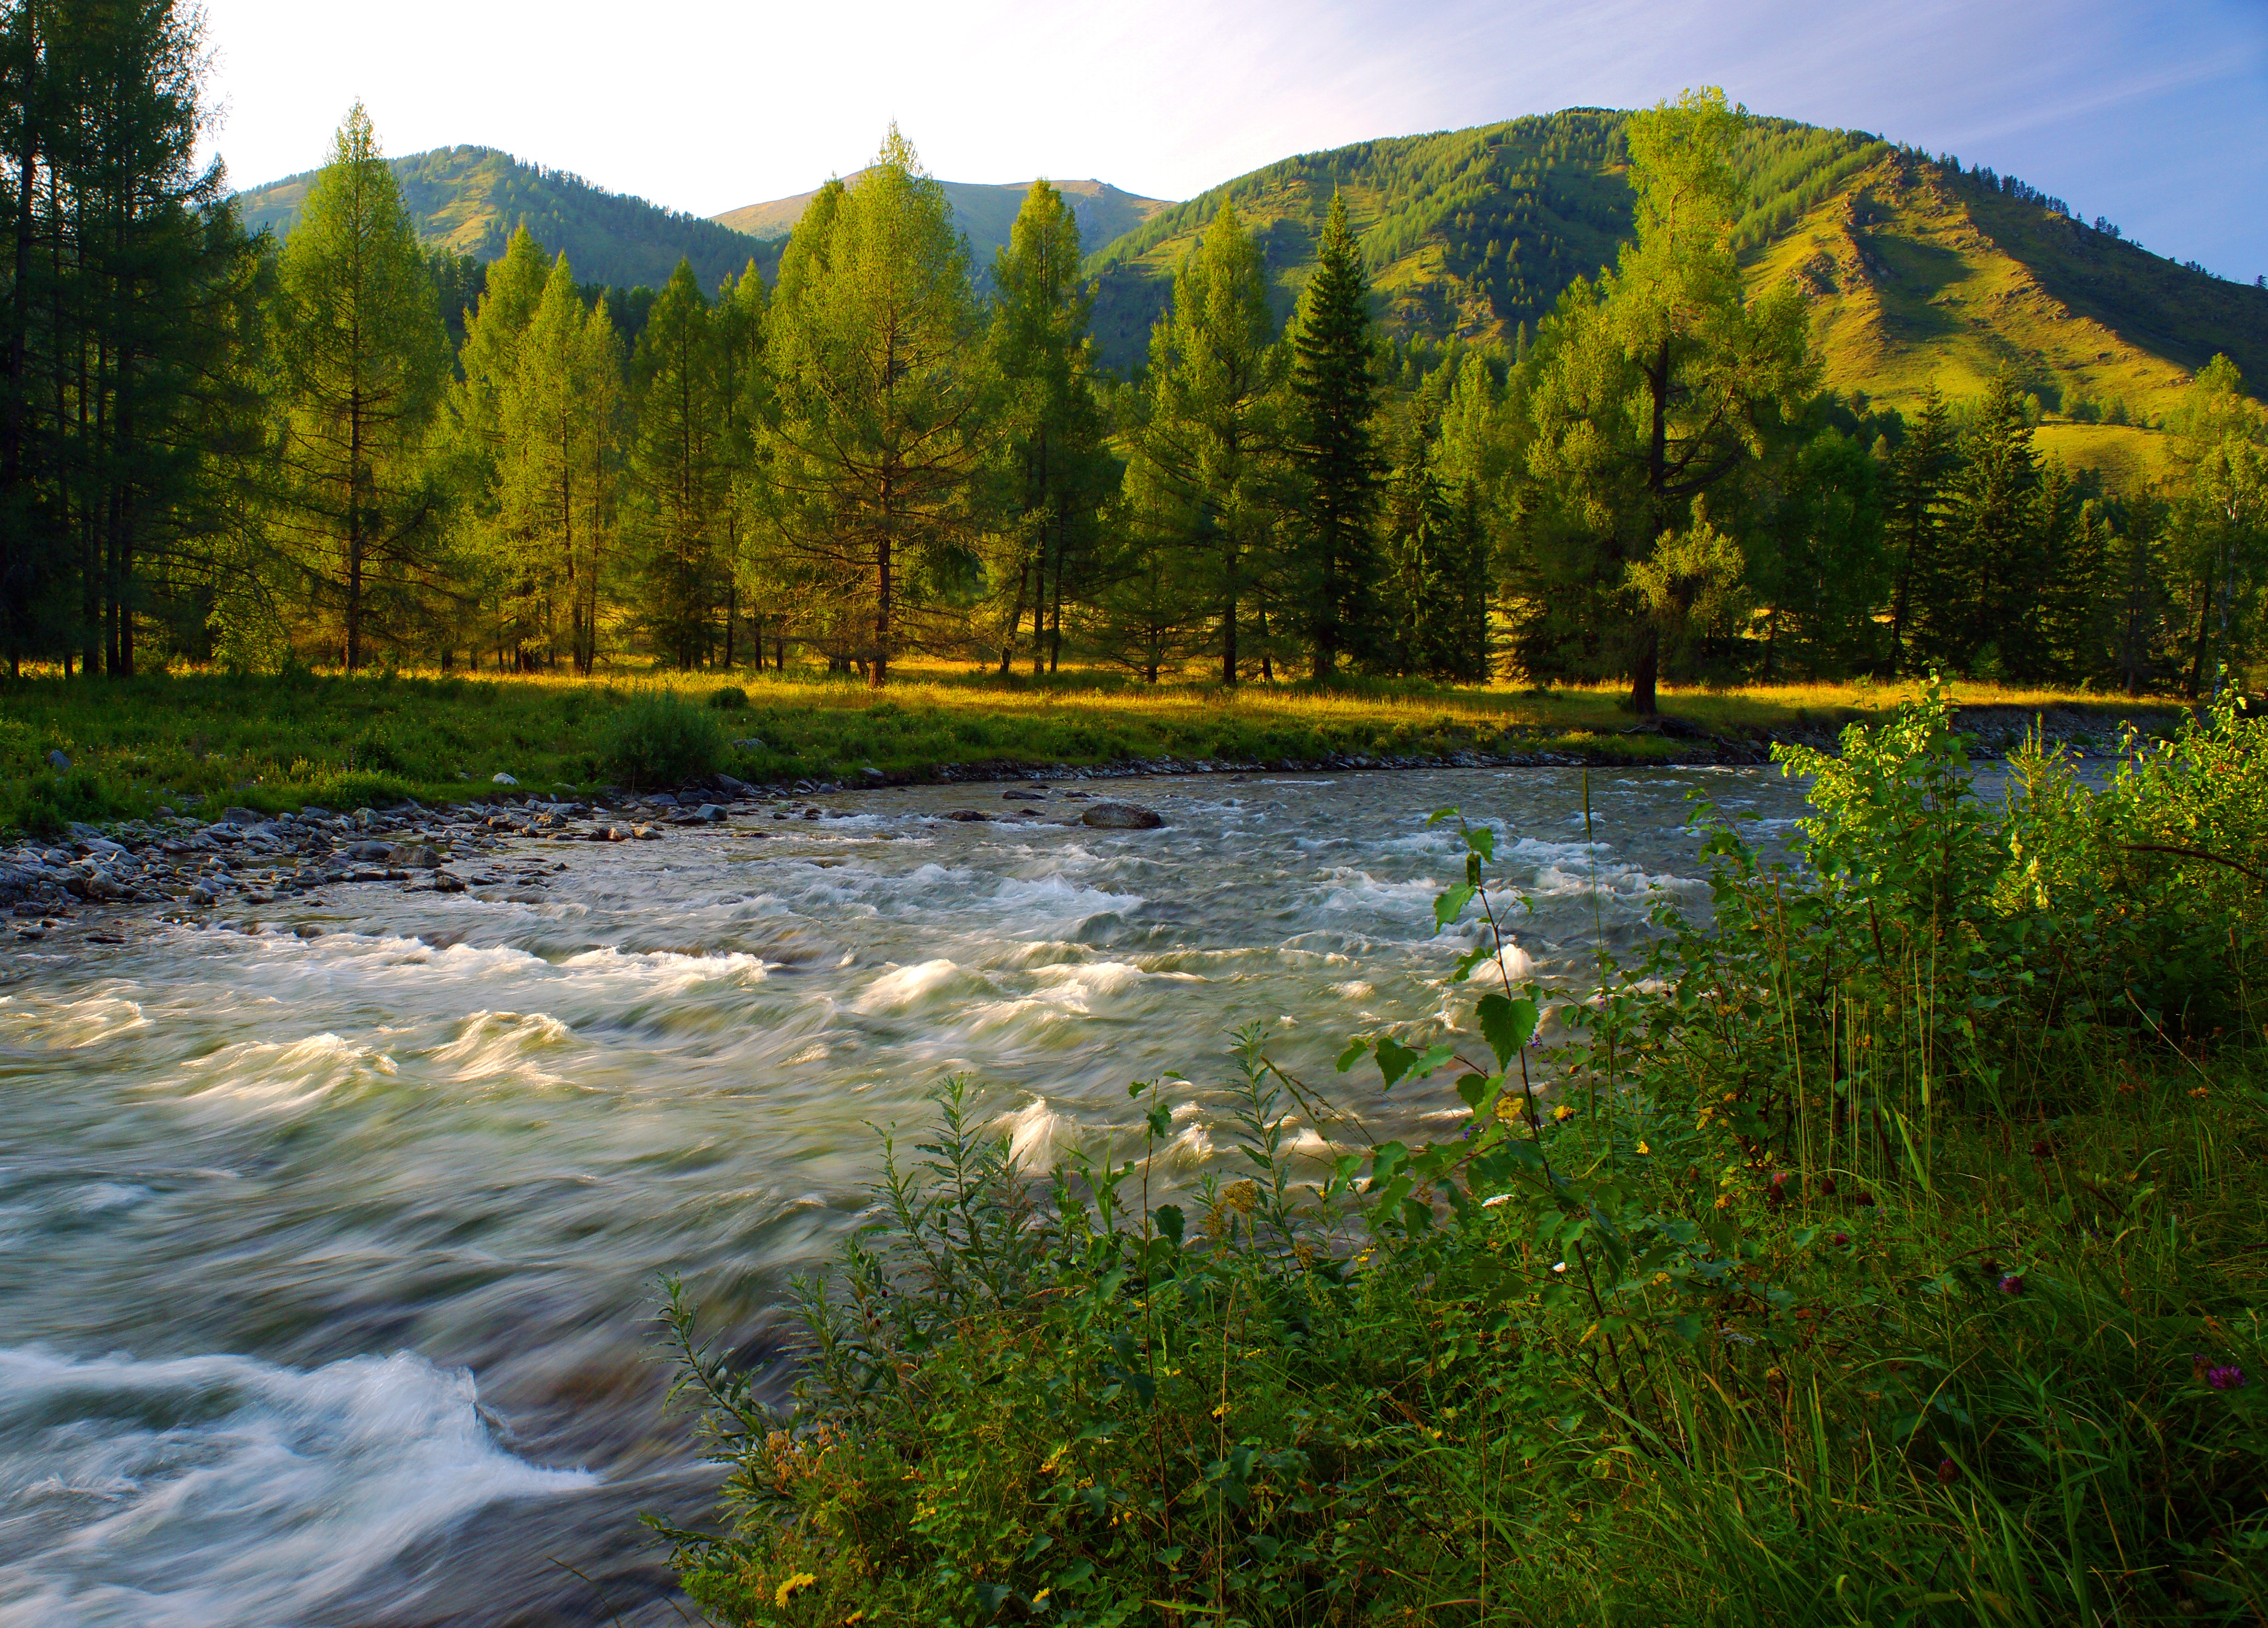
landscape, tree, water, nature, forest, grass, wilderness, mountain, light, sky, meadow, leaf, lake, river, valley, summer, travel, pond, wild, stream, evening, reflection, autumn, reservoir, national park, body of water, trees, mountains, woodland, habitat, loch, ecosystem, siberia, mountain altai, landform, the sun's rays, river bank, natural environment, geographical feature, mountainous landforms, the breakers on the water